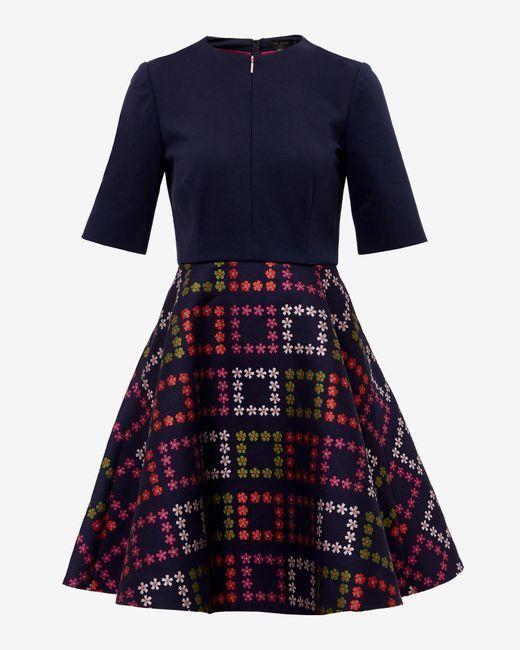
Schwarze Halbarm-Oberteile mit bedrucktem Rock für Damen